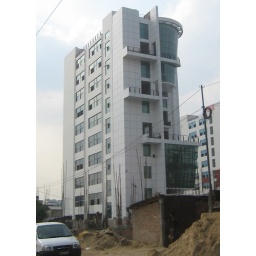
Many office buildings are coming up in Nabadiganta township.